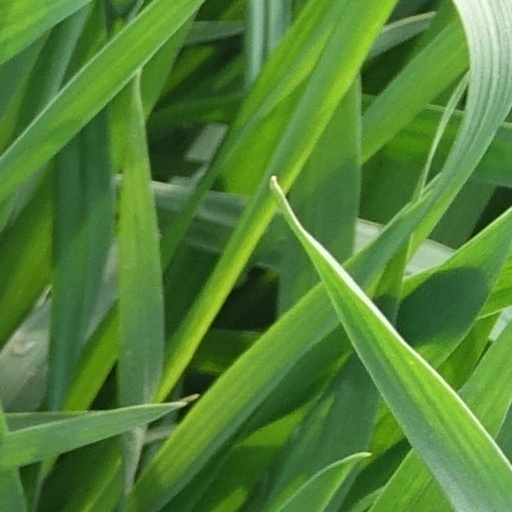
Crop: wheat